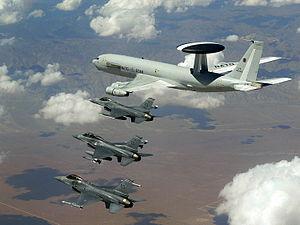
"L’Armée luxembourgeoise, est le nom des forces militaires du Grand-Duché de Luxembourg. Elle comprend des unités terrestres, regroupant moins de mille hommes. Le Luxembourg possède un petit navire de marine basé à Zeebruges, et depuis peu un gros avion de transport militaire de type Airbus. Par ailleurs, plusieurs avions-radars américains ""Awacs"" affectés à l'OTAN sont immatriculés au Grand-Duché.